2022 Philippine general election

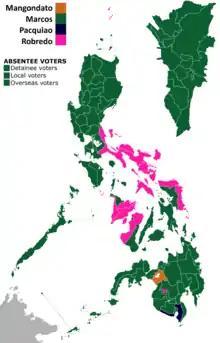
Map showing which presidential candidate won each province and select cities

The presidential election determined the successor of Rodrigo Duterte, who was term-limited and thus could not run for re-election. COMELEC released the official list of candidates on January 18, 2022, with 10 candidates listed on the final ballot.